Ramayanam (1997 film)

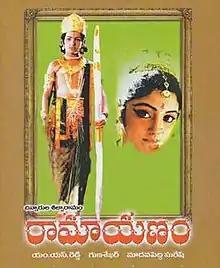
Poster

Ramayanam, also known as Bala Ramayanam, is a 1997 Indian Telugu-language mythological film directed by Gunasekhar and produced by M. S. Reddy. Based on the Hindu epic "Ramayana", the film features overs 3000 child actors. It stars N. T. Rama Rao Jr. as Lord Rama and Smitha Madhav as Sita.